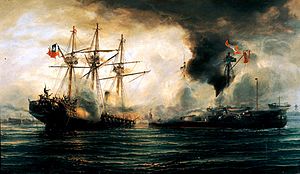
Chile / Historie / Uafhængighed fra Spanien
Slaget ved Iquique under salpeterkrigen, 21. maj 1879
Chile, officielt Republikken Chile, er et land i Sydamerika. Chile er klemt inde mellem Andesbjergene i øst og Stillehavet i vest. Det grænser op til Peru i nord, Bolivia i nordøst, Argentina i øst og Drakestrædet i syd. Chile omfatter også territorierne Juan Fernández, Salas y Gómez, Desventuradas og Påskeøen. Chile gør også krav på et 1,25 millioner km² stort område af Antarktis. Disse krav er dog suspenderet under Antarktistraktaten.